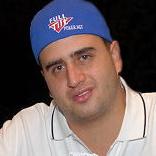
Age: 28